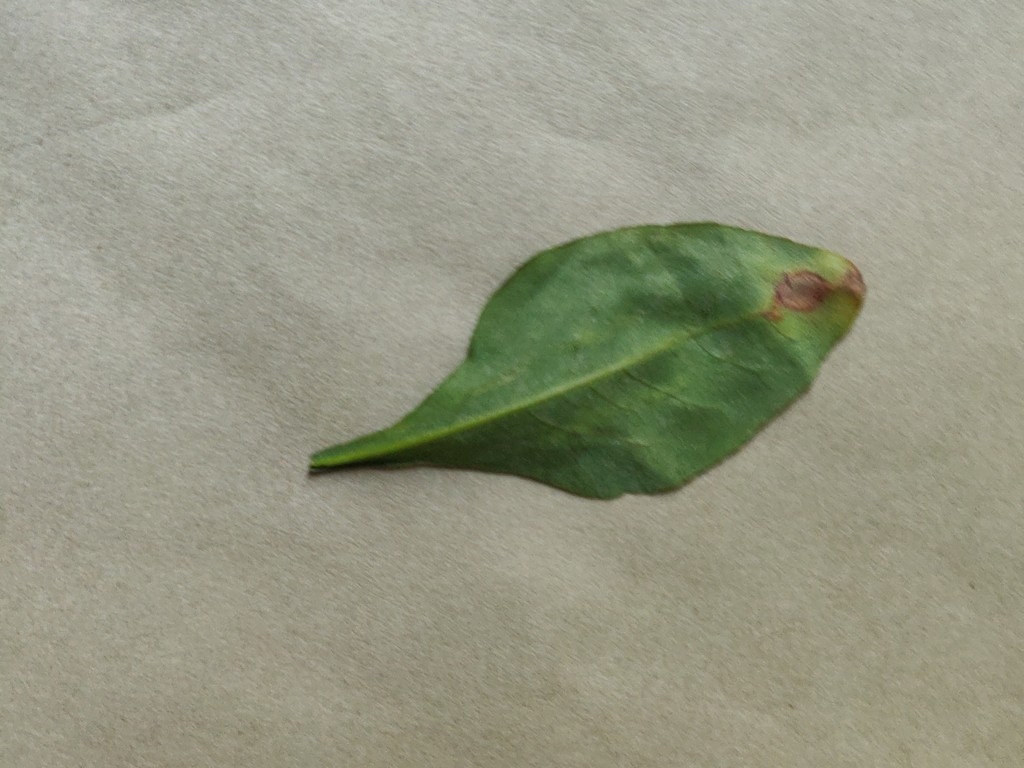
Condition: Unhealthy
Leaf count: single
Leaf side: back